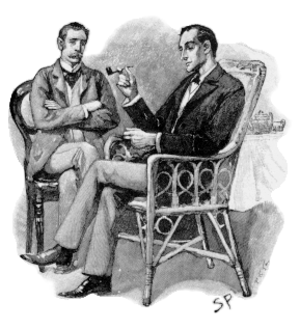
Dr. Watson
Dr. Watson (venstre) og Sherlock Holmes, tegnet af Sidney Paget.
Dr. John Hamish Watson er en fiktiv person i historierne om Sherlock Holmes, skrevet af Sir Arthur Conan Doyle. Han er Sherlock Holmes trofaste ven og partner.